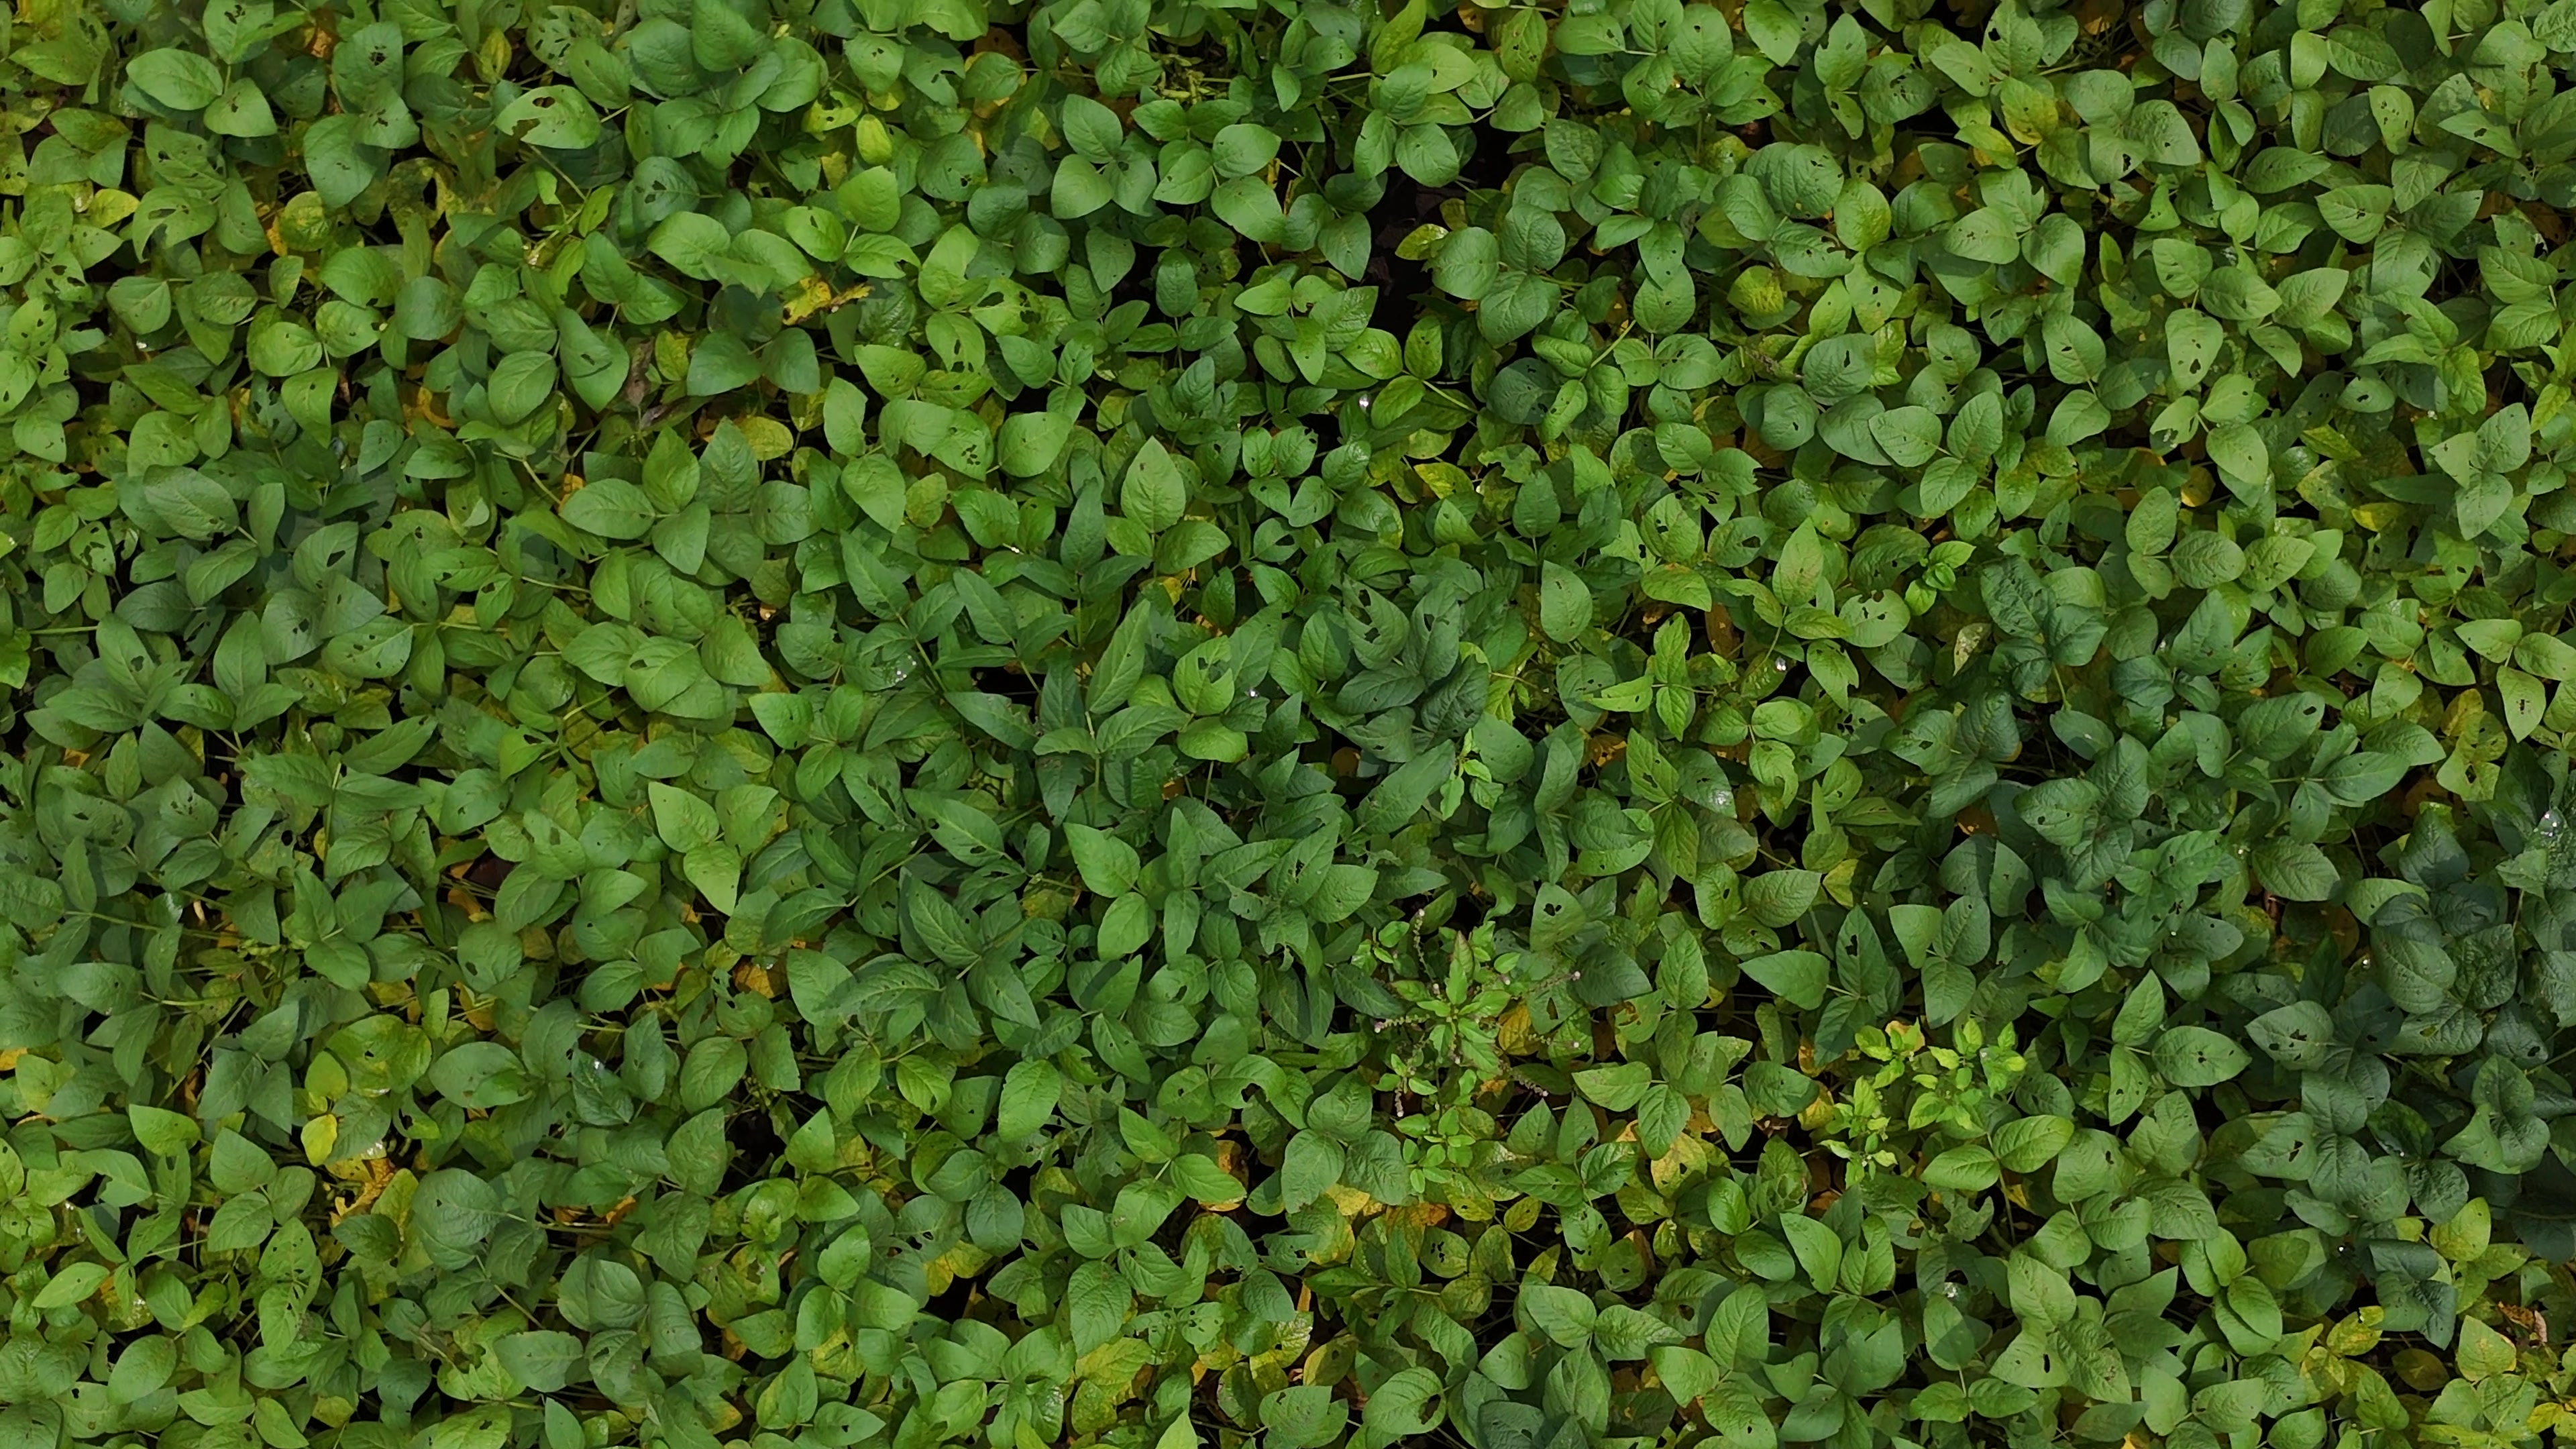
Label: Mosaic